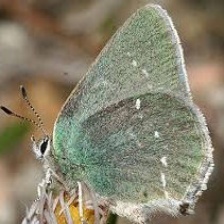
Species: GREEN HAIRSTREAK
Butterfly family (ImageNet category): lycaenid_butterfly